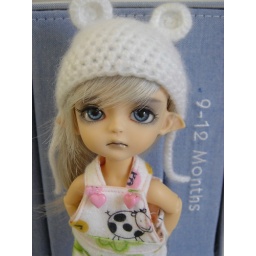
07 lati xmas limited elf miel tan skin. cute overall by Peggy bear hat by kir